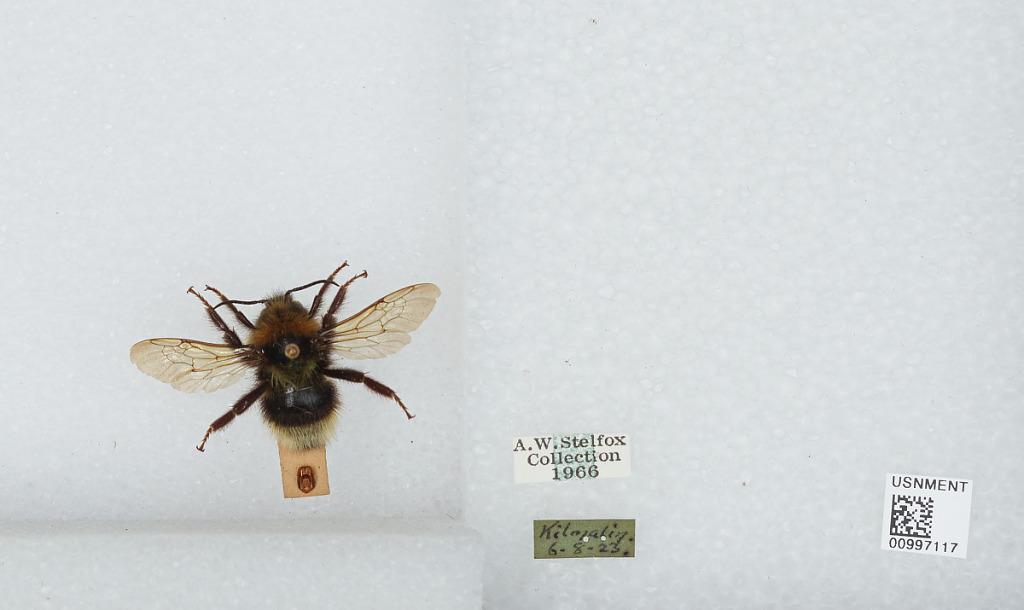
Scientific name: Bombus (Psithyrus) barbutellus (Kirby)
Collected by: A. Stelfox
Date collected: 1923-8-6
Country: Ireland
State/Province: Wicklow
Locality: Kilmolin
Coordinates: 53.1956, -6.1956